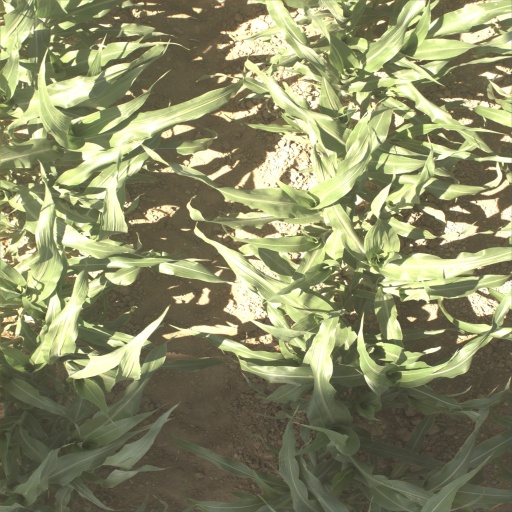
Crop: sorghum